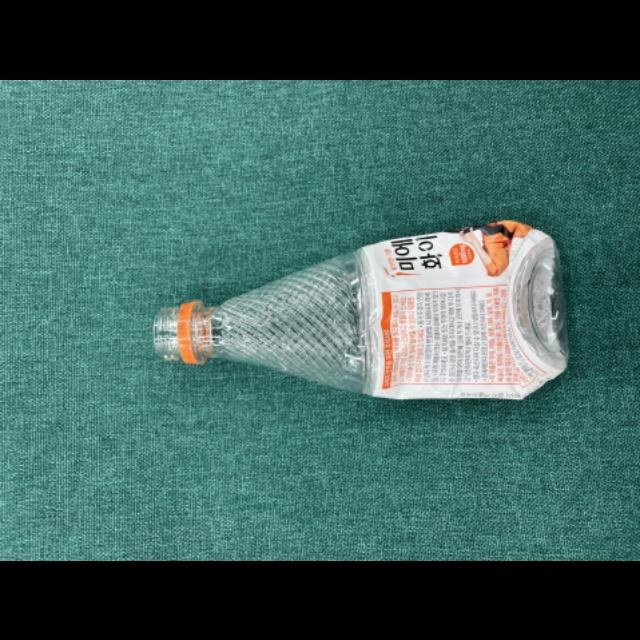
Label: bottles